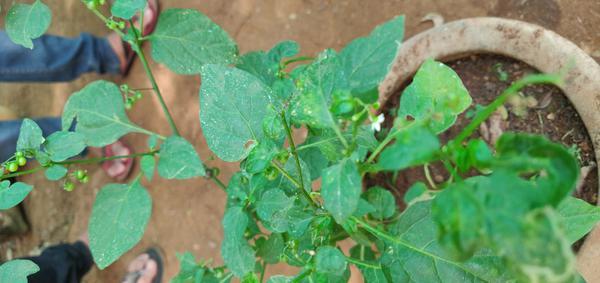
Plant: Ganike